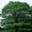
Label: willow_tree